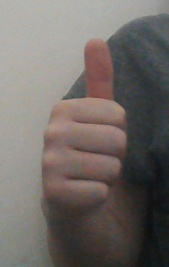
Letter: aleff